ATLO

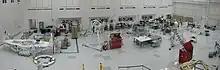
Mars Science Laboratory Assembly, Test and Launch Operations (ATLO) at JPL

In aerospace, Assembly, Test, and Launch Operations (ATLO), also known as Mission System Integration and Test (MSIT) is the phase of a spacecraft project that comprises building the spacecraft, testing it, and getting it launched.